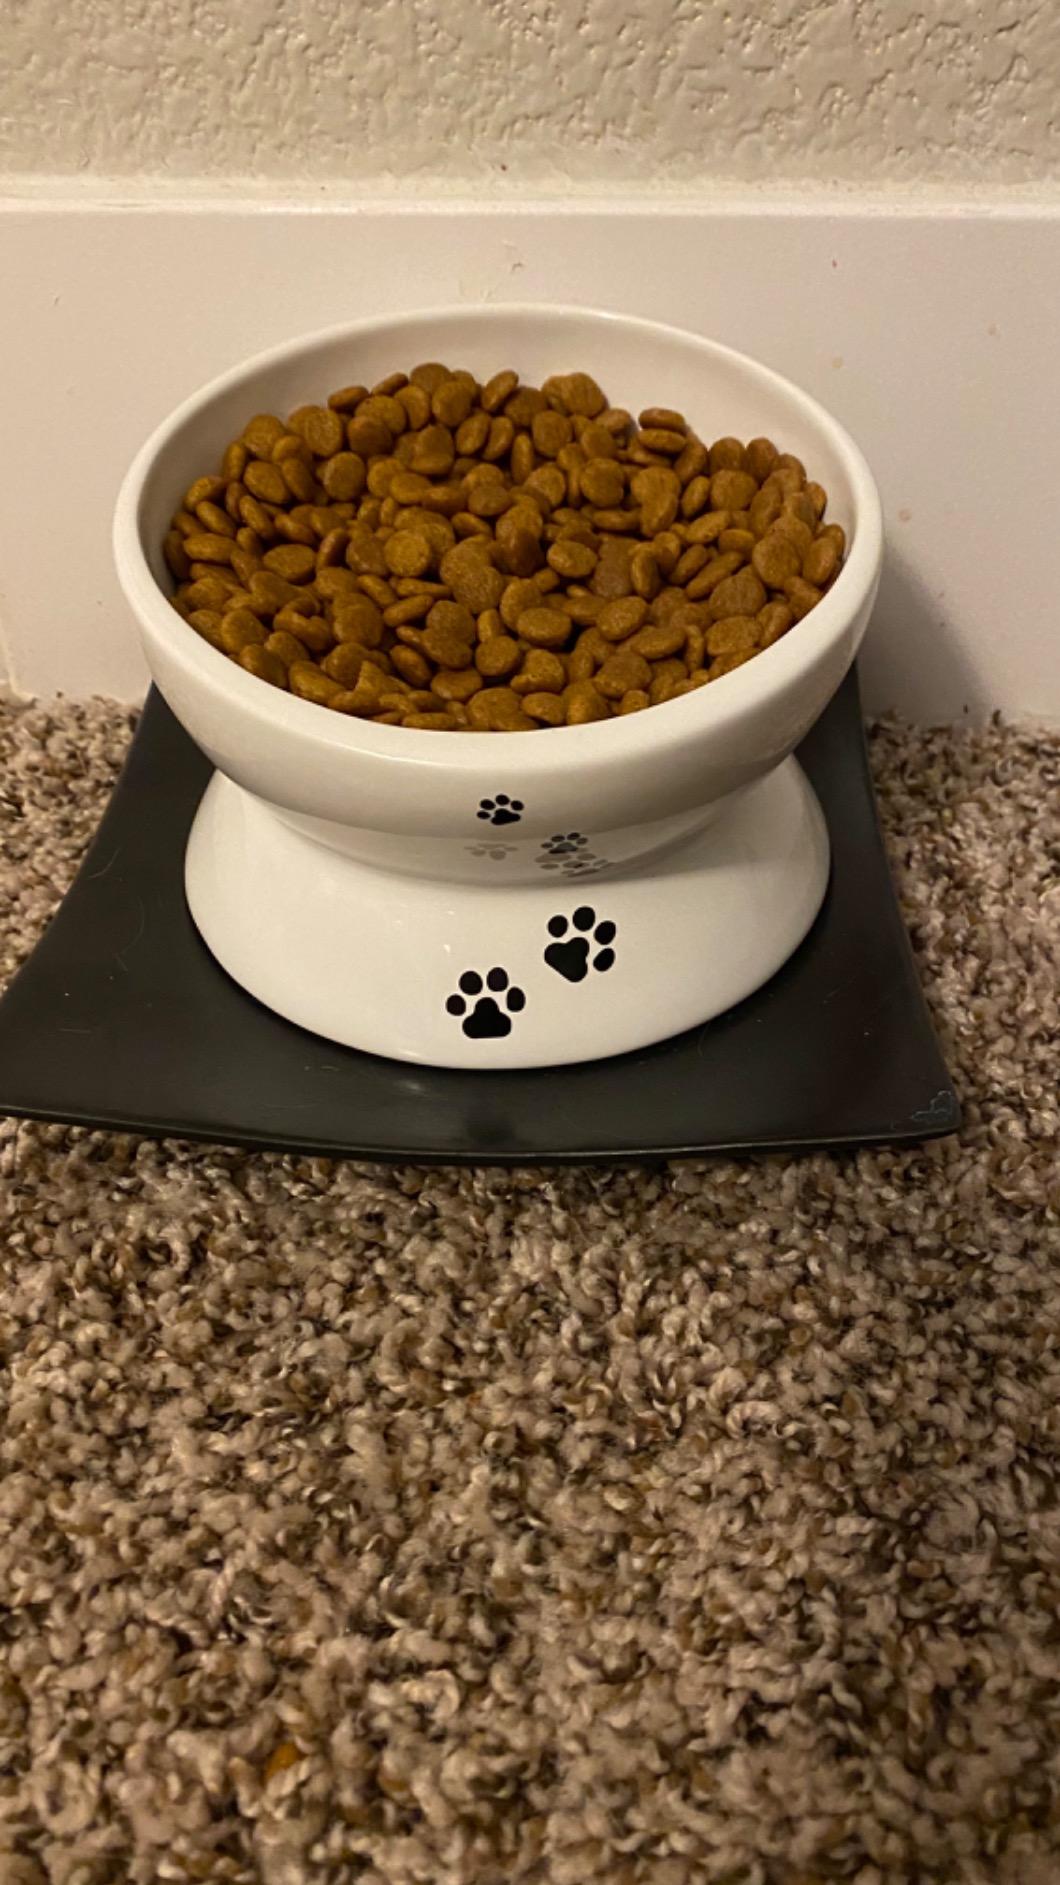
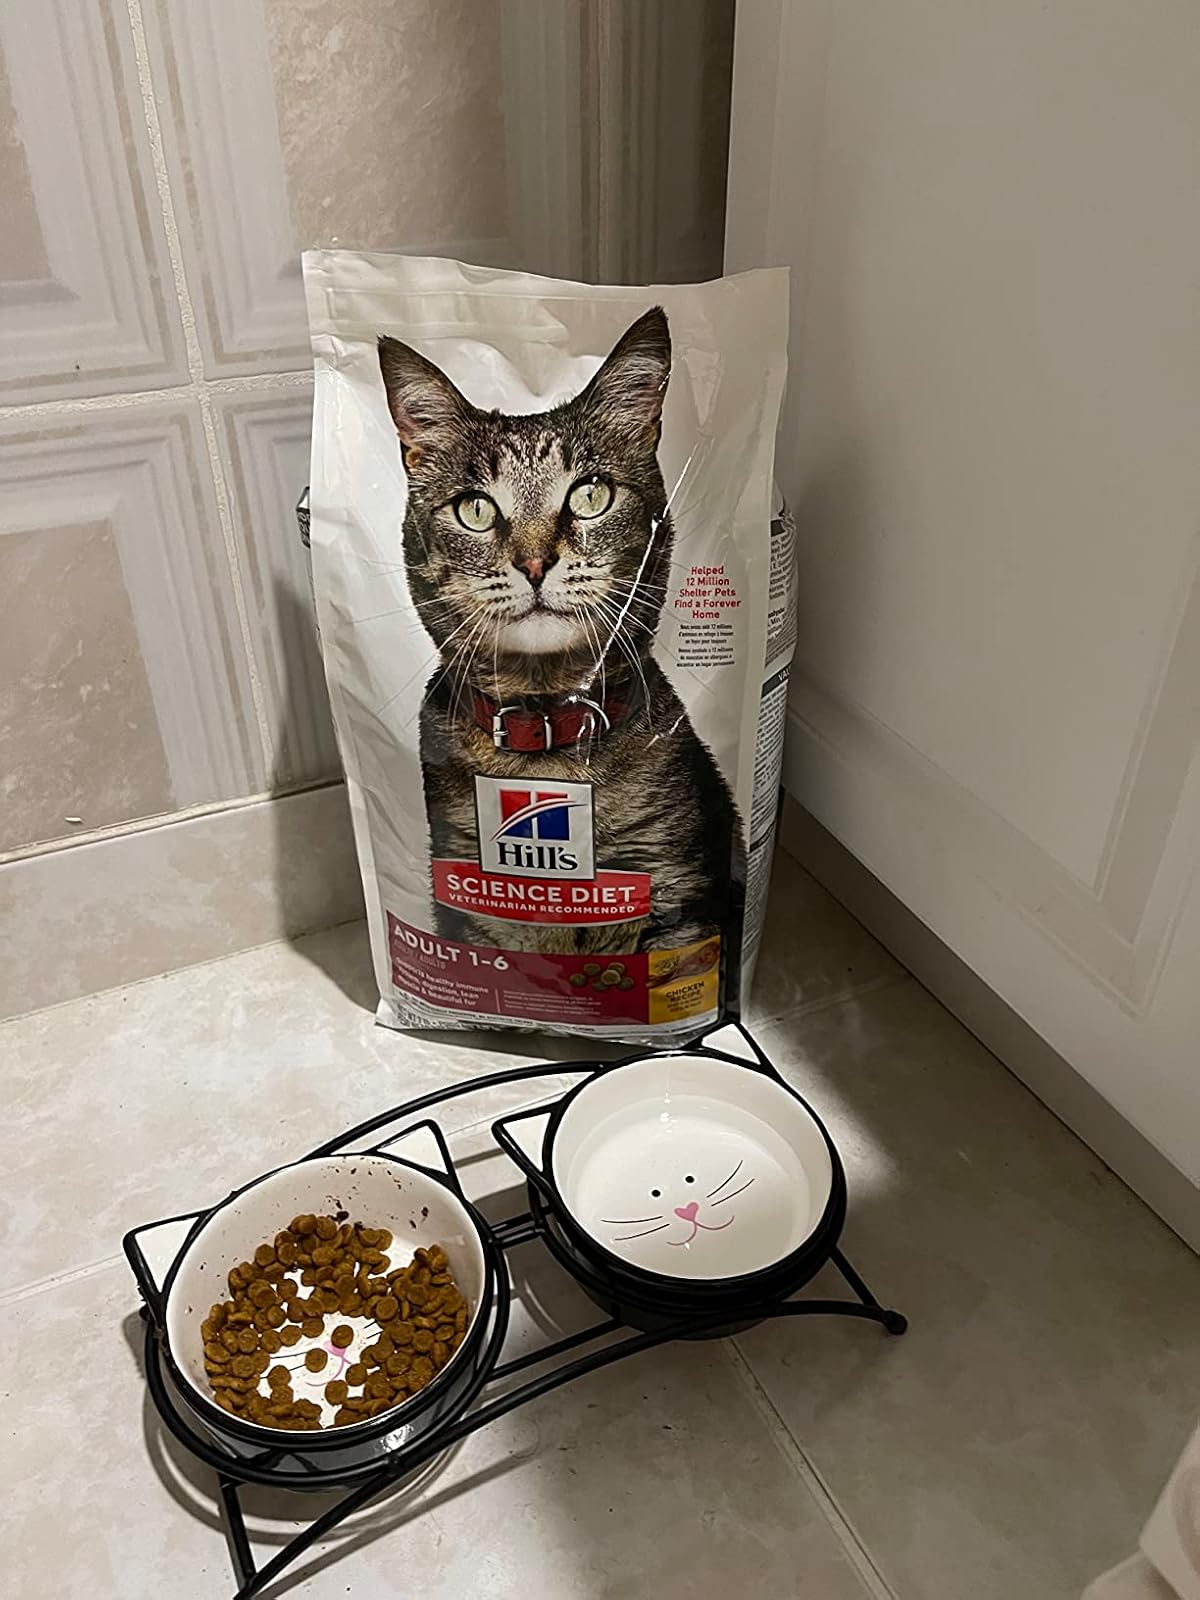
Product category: items_bowl
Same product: no